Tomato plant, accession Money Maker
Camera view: bottom (45 deg); turntable rotation: 270 degrees
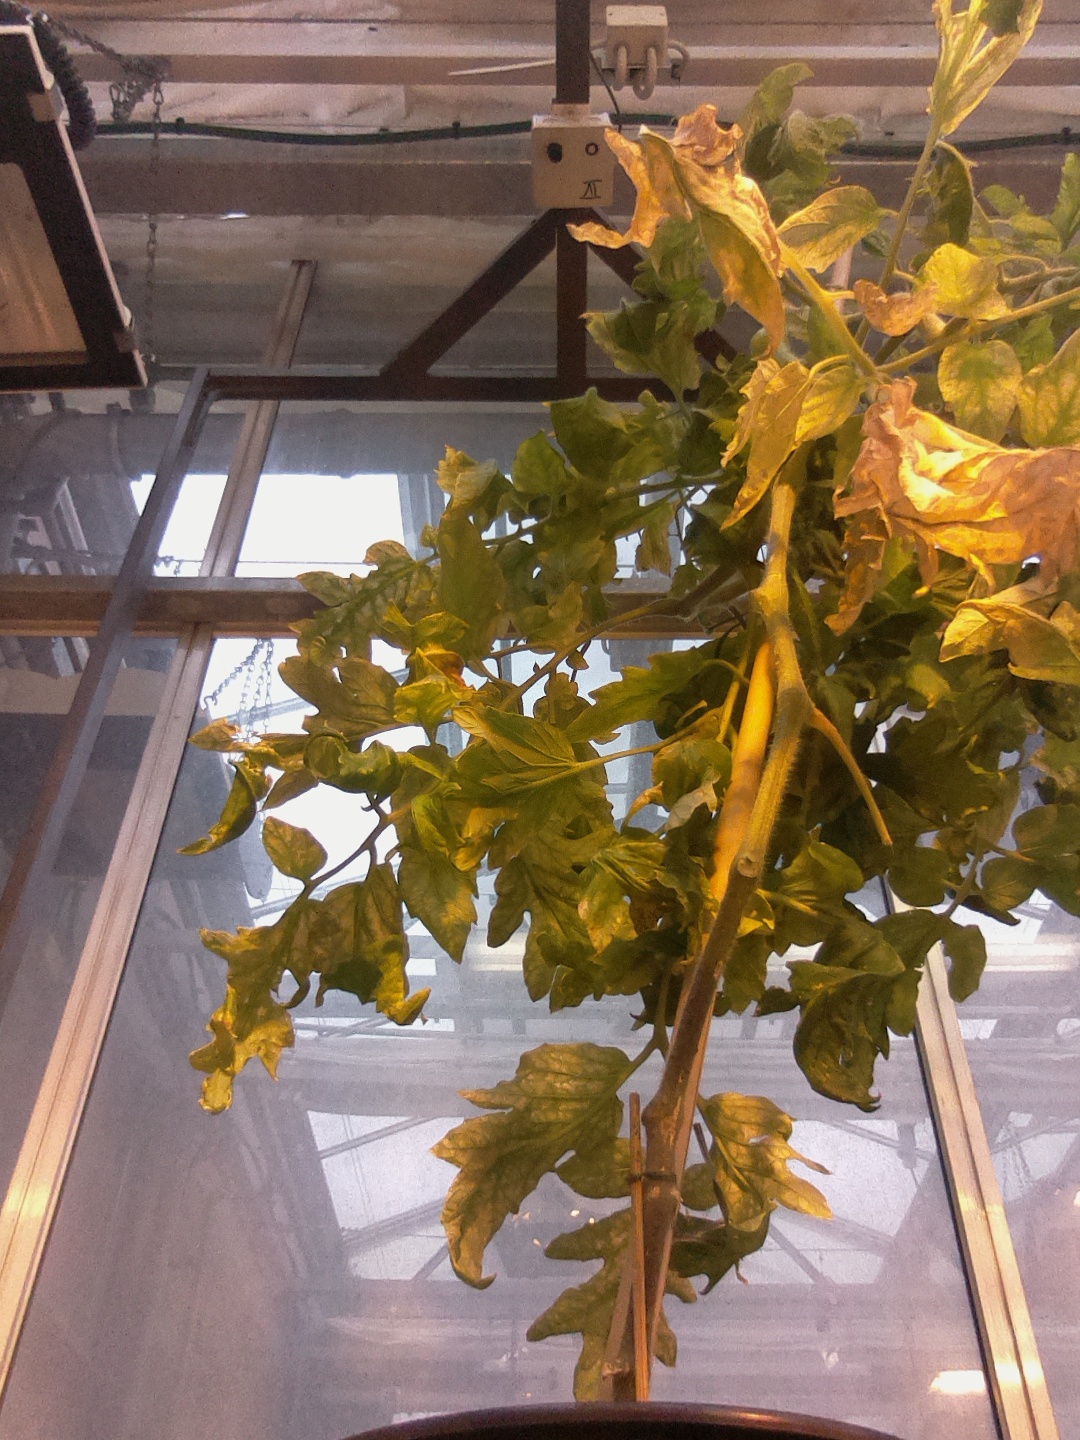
BBCH growth stage 81: 10%-20% of fruits show typical fully ripe color